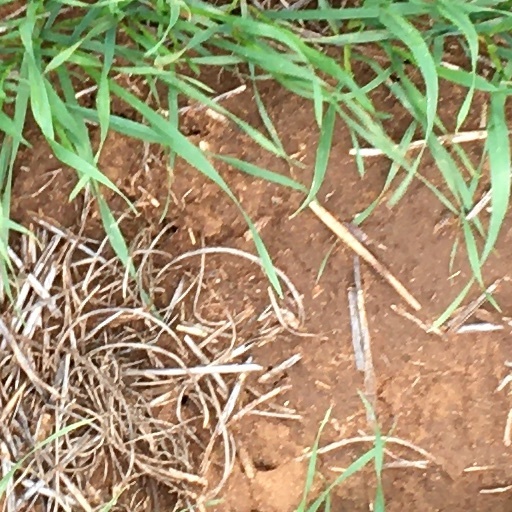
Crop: wheat